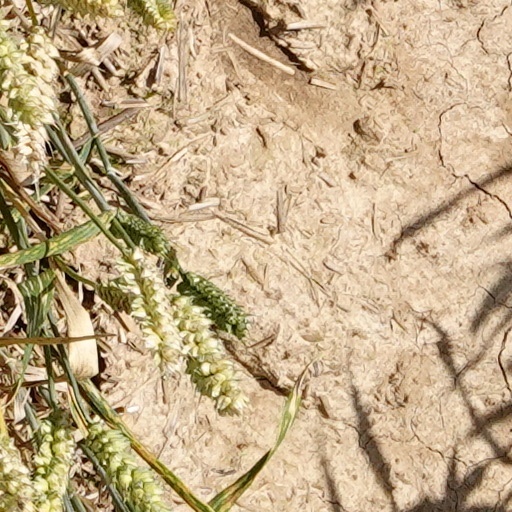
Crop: wheat